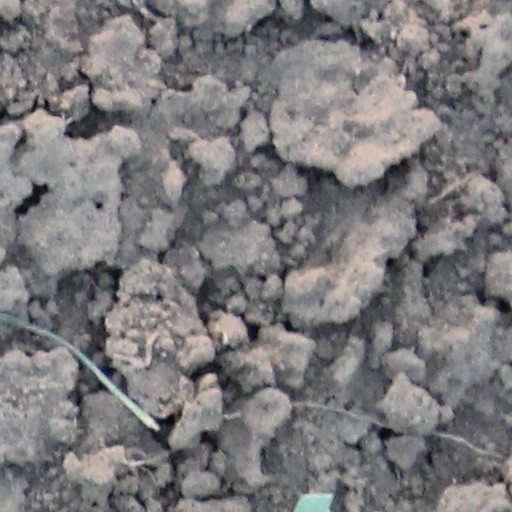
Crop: wheat